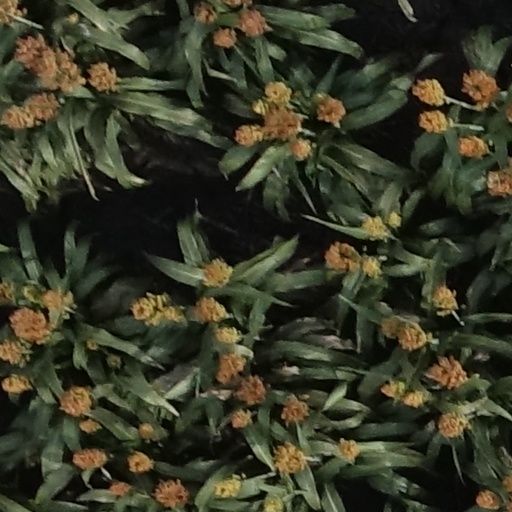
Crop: sorghum